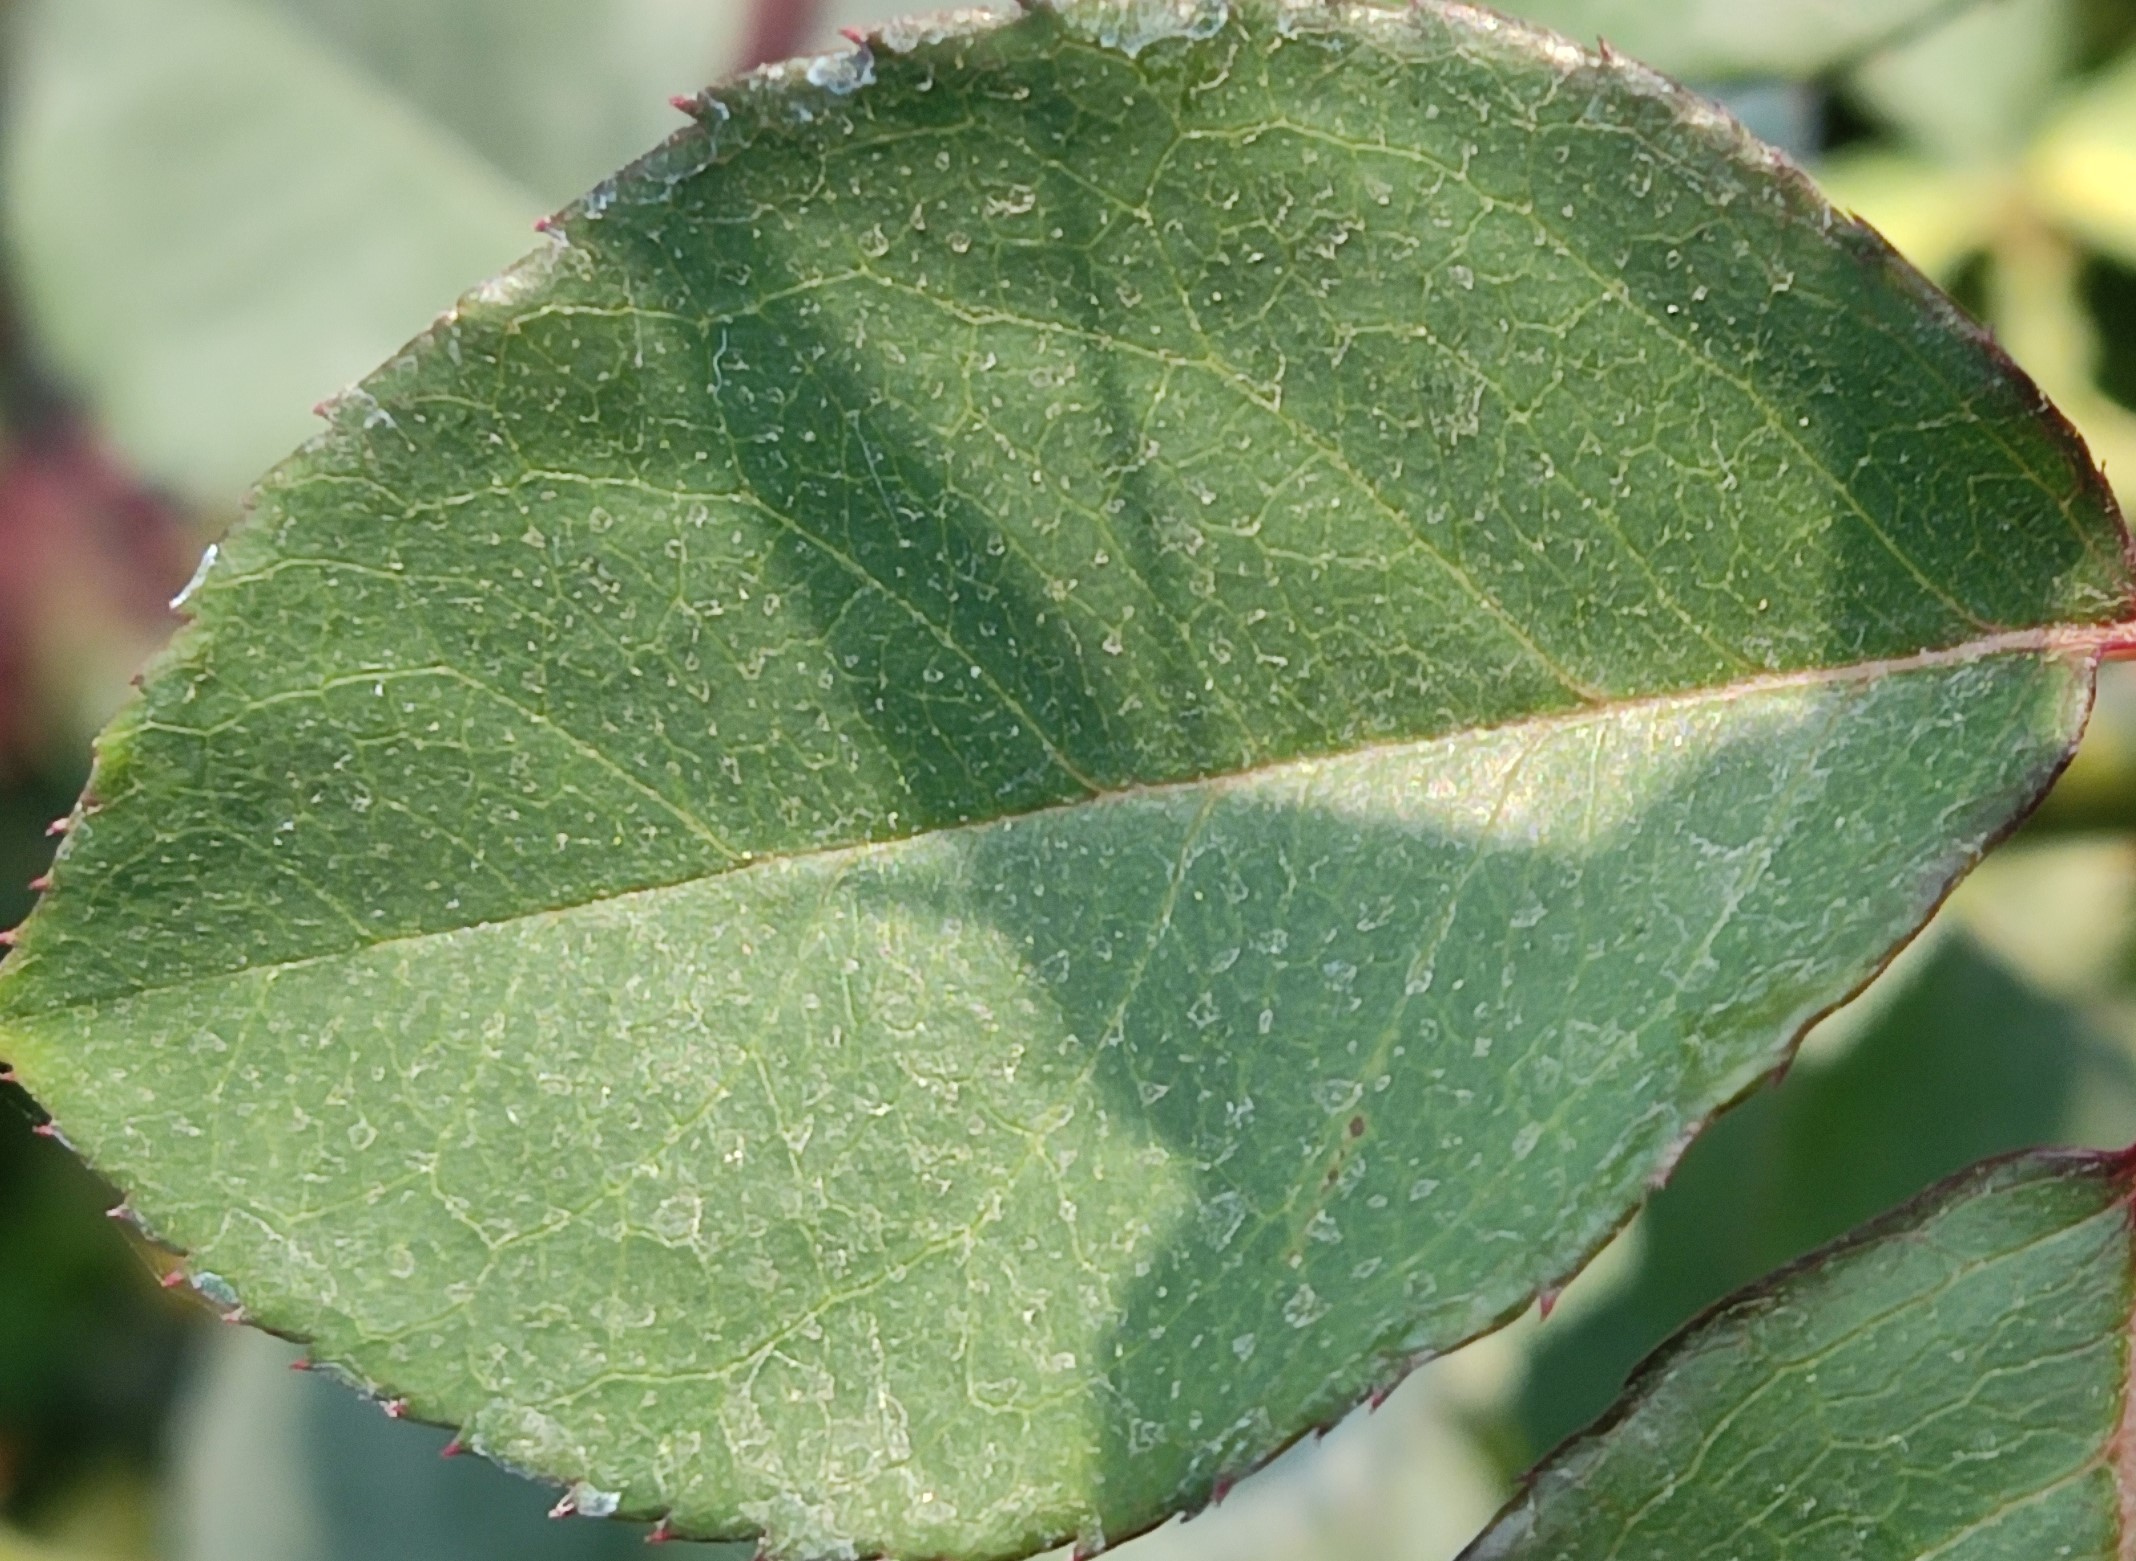
Label: Fresh Leaf